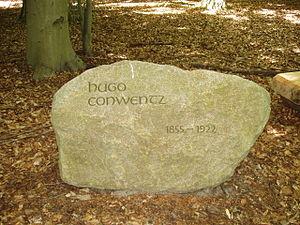
Hugo Wilhelm Conwentz était un biologiste Allemand.